McDonnell Douglas F-4 Phantom II in Australian service

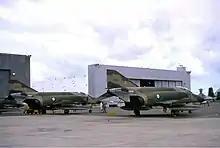
Two of the RAAF's F-4E Phantoms at RAAF Base Edinburgh in 1971

The Phantom represented a significant improvement to the RAAF's ground attack capabilities. The F-4Es were more technologically advanced than the Canberra, as they could fly at supersonic speeds, were equipped with air-to-air radar and missiles, and had an inertial navigation system, ground-attack computer and a cannon. The Phantoms were capable of operating in several roles; the RAAF primarily used them as strike aircraft. This role was selected to prepare aircrew to operate F-111s, and most training exercises were focused on tasks that the F-111s would also be able to perform.